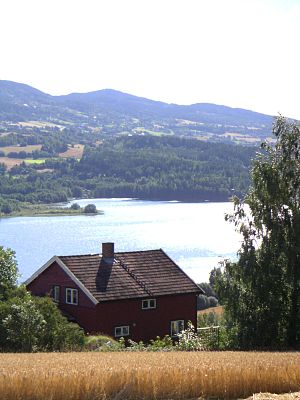
Hadeland
Udsigt over Jarenvatnet, i Gran kommune
Hadeland er et landskap i Norge ved den sydlige ende af Randsfjorden i Innlandet fylke. Hadeland omfatter de nuværende kommuner Jevnaker, Lunner og Gran. Hadeland er et område, hvor god jordbund har ført til et intensivt jordbrug. Dette afspejler sig også i en rig forhistorie.